Canal River

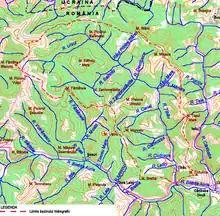

The Canal River is a river on the Caribbean island of Dominica.